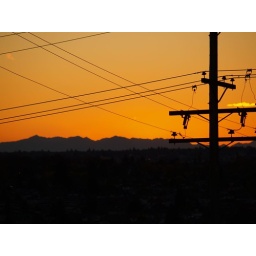
This is a shot from my balcony looking west. I believe the mountain range in the background is Vancouver Island.